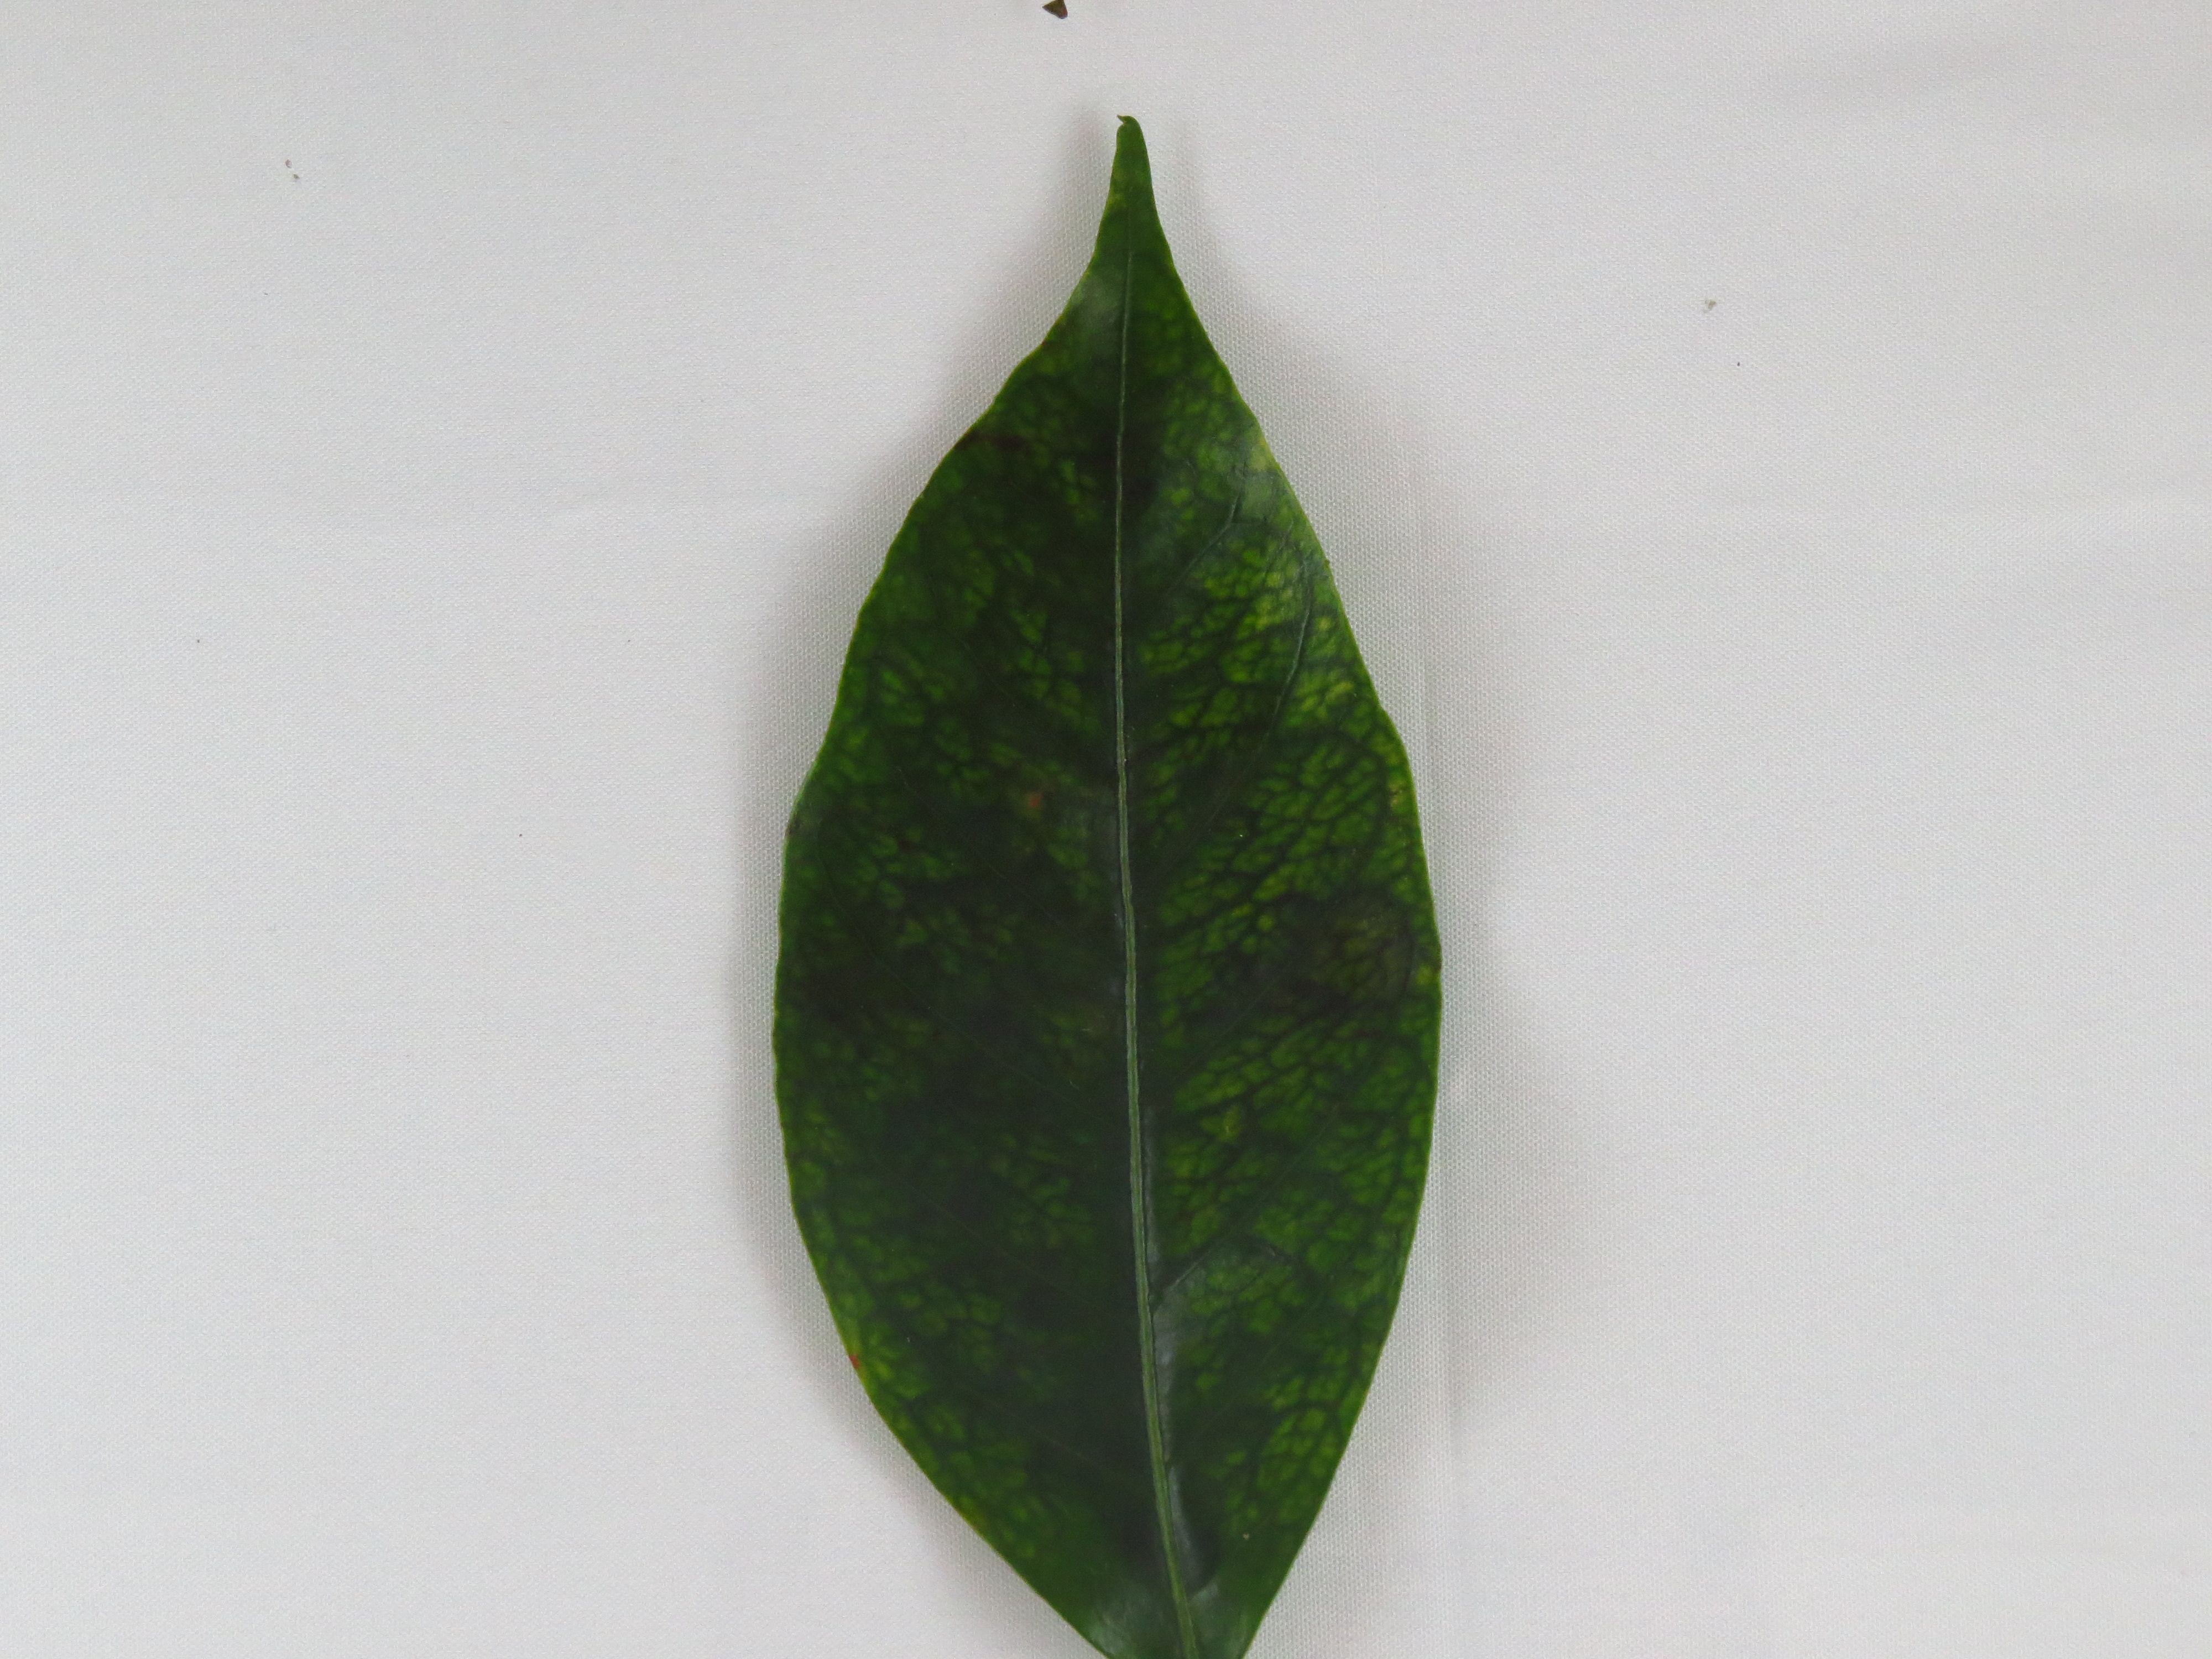
Label: manganese-Mn